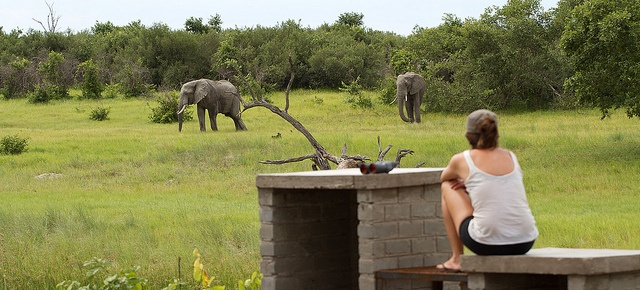
A woman looking at some elephants in their natural habitat.
The woman sits on a cement bench watching elephants.
woman on a stone bench watching elephants in the grass
A woman sitting on a table watching elephants in the distance
A woman sits on a brick platform while two elephants are in the distance on the grass.